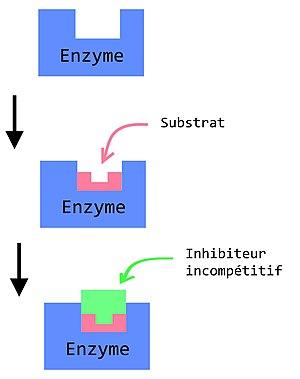
Inhibiteur incompétitif, inhibition incompétitif
Un inhibiteur incompétitif est un inhibiteur enzymatique qui agit en se liant au complexe enzyme-substrat mais pas à l'enzyme seule. Il bloque la réaction chimique normalement catalysée, de sorte que le complexe enzyme-substrat-inhibiteur ne peut évoluer qu'en redonnant le complexe enzyme-substrat.